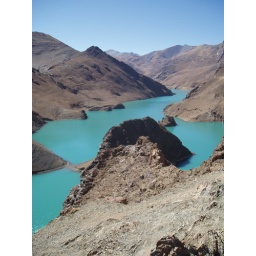
The prettiest water I've ever laid eyes on in a dam reservoir on the road to Gyantse. Photo by Kyra.